Dayton Agreement

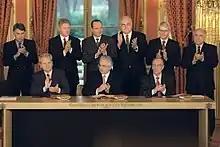
The ceremonial signing of the Agreement in Paris, France.

After having been initialed (signed legally) in Dayton, Ohio, on 21 November 1995, the agreement was signed ceremonially in Paris on 14 December 1995 and witnessed by Spanish Prime Minister Felipe González, French President Jacques Chirac, US President Bill Clinton, UK Prime Minister John Major, German Chancellor Helmut Kohl and Russian Prime Minister Viktor Chernomyrdin.